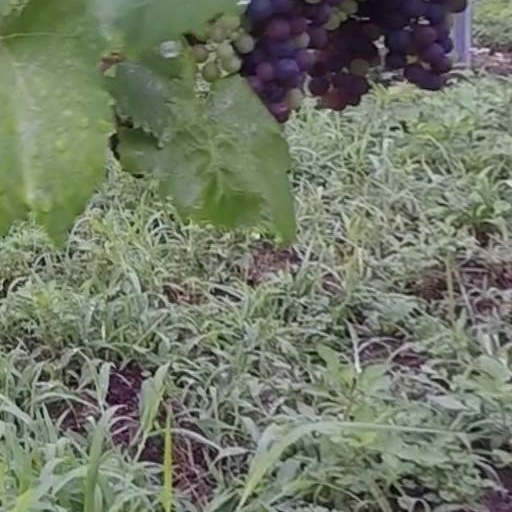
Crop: grape